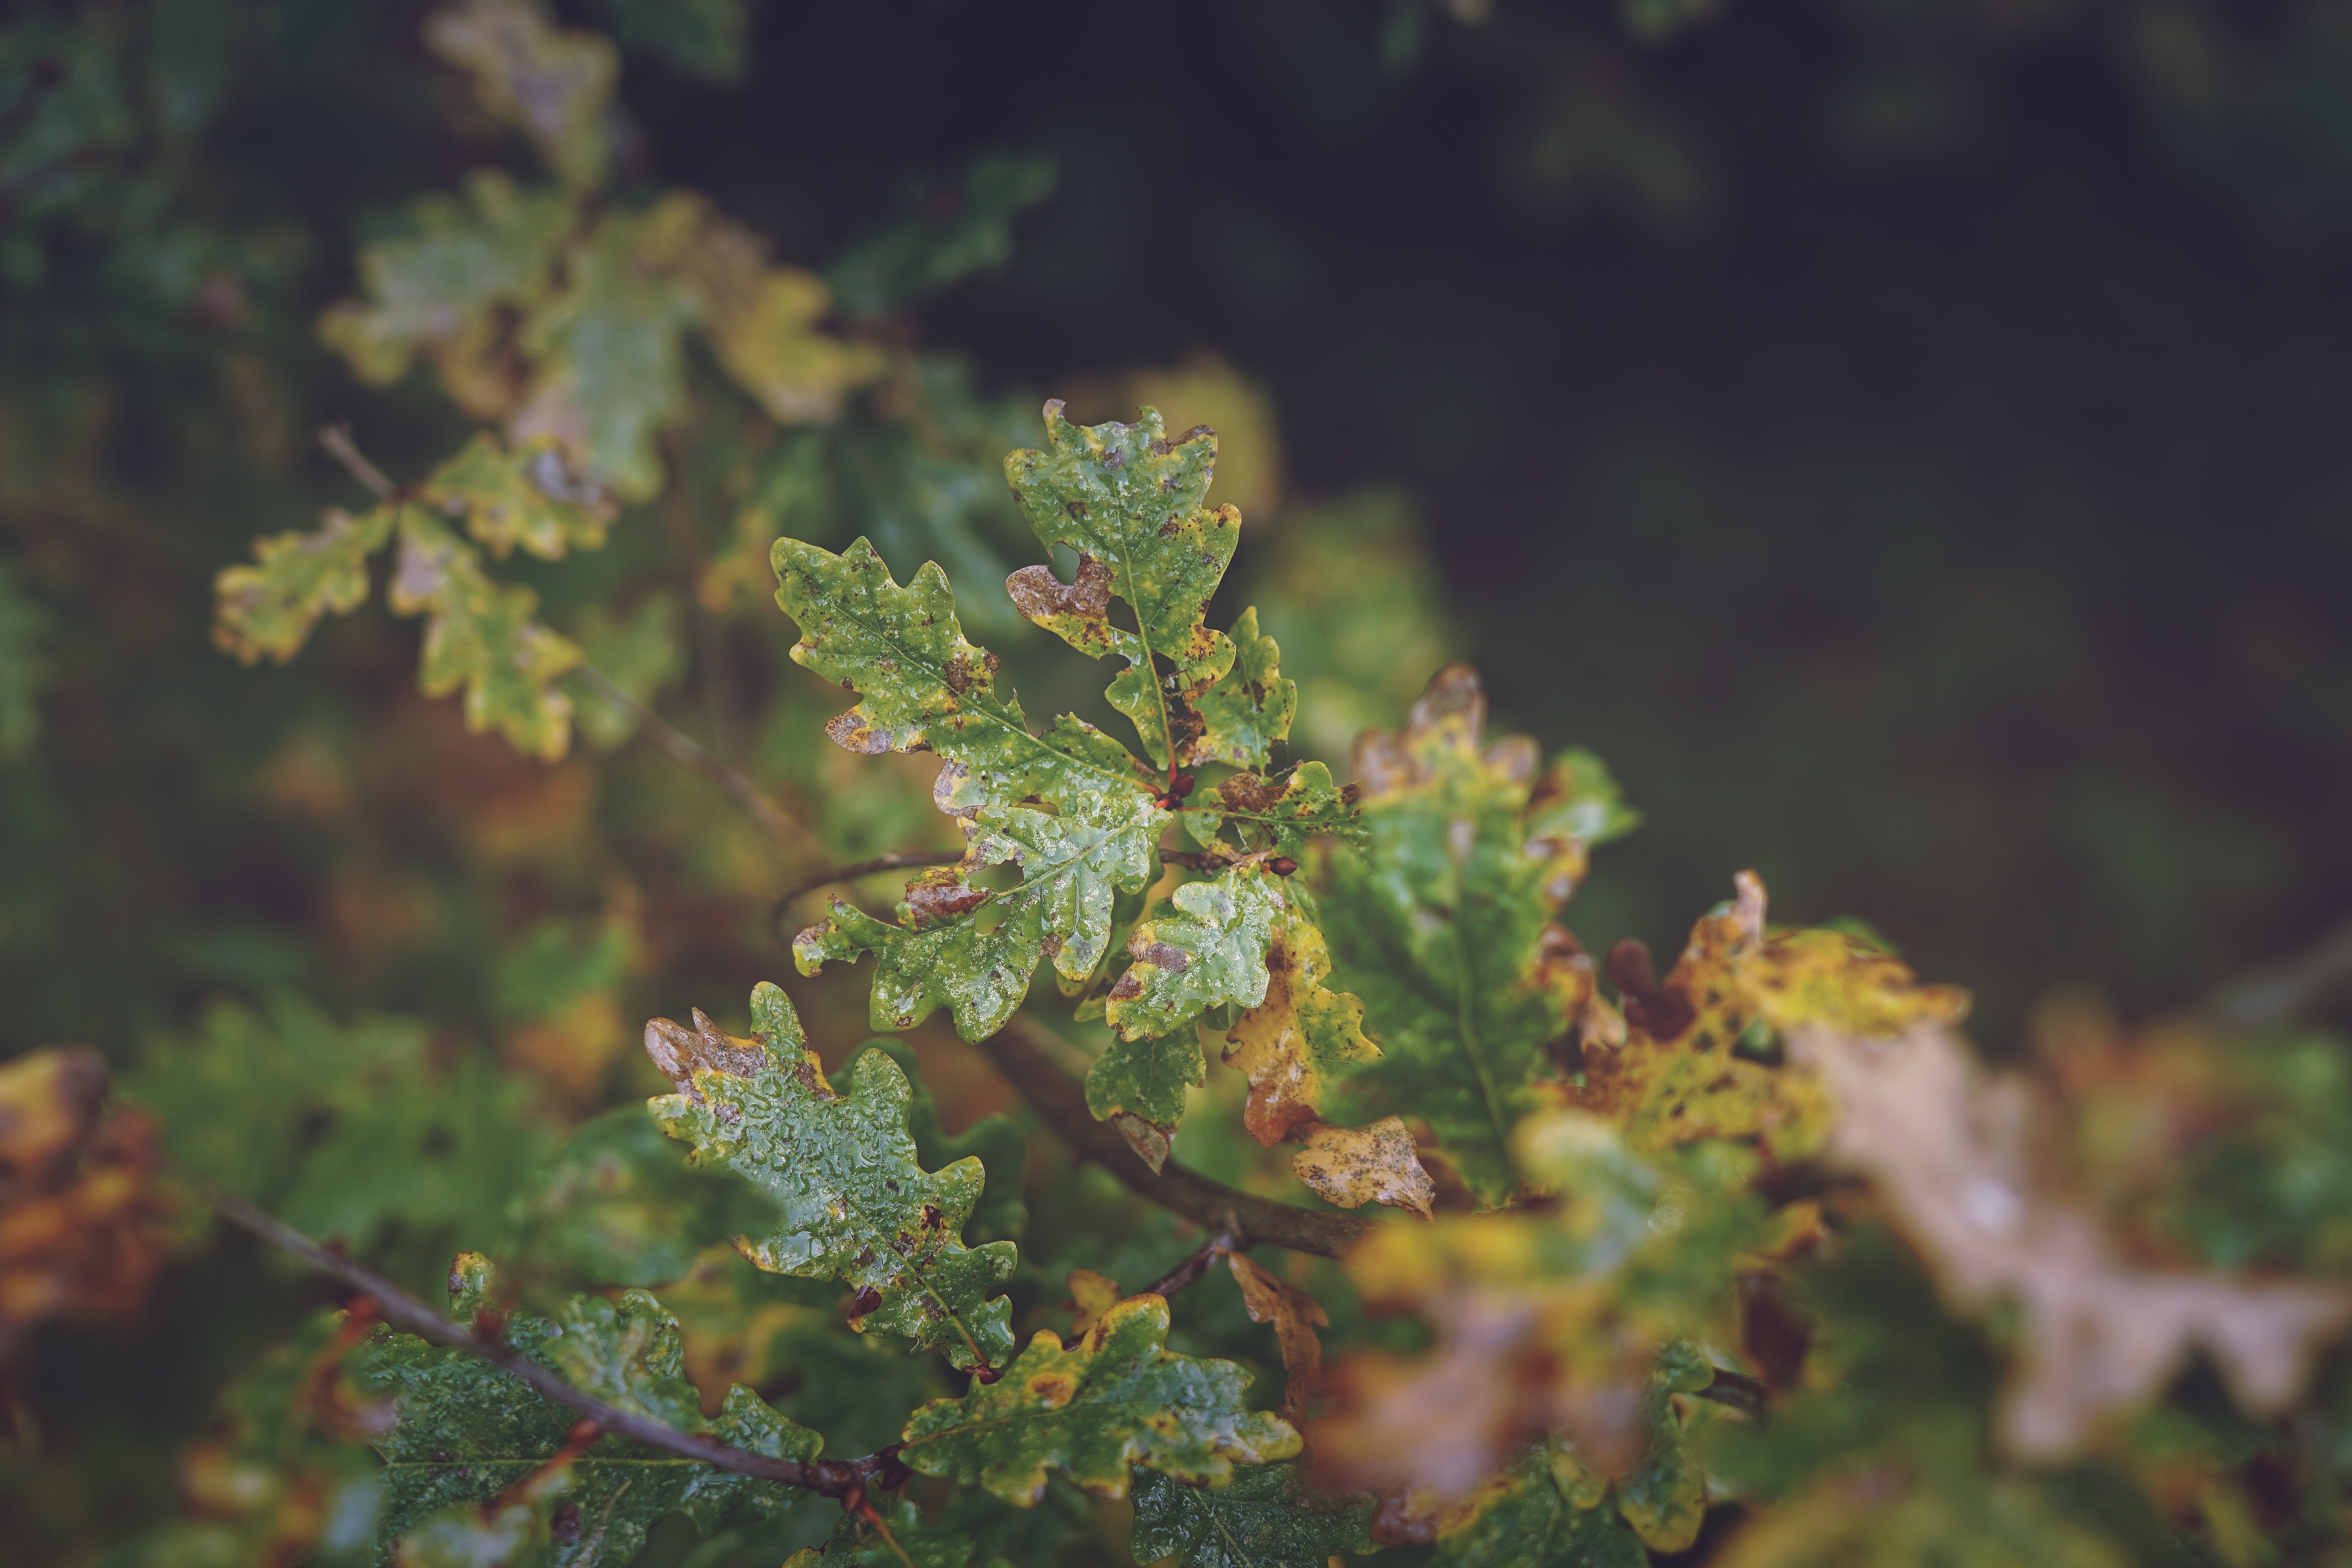
tree, nature, branch, plant, leaf, flower, green, produce, autumn, flora, shrub, macro photography, flowering plant, woody plant, land plant